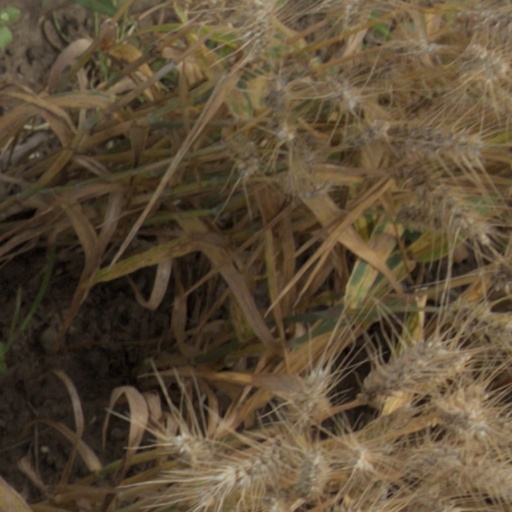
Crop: wheat